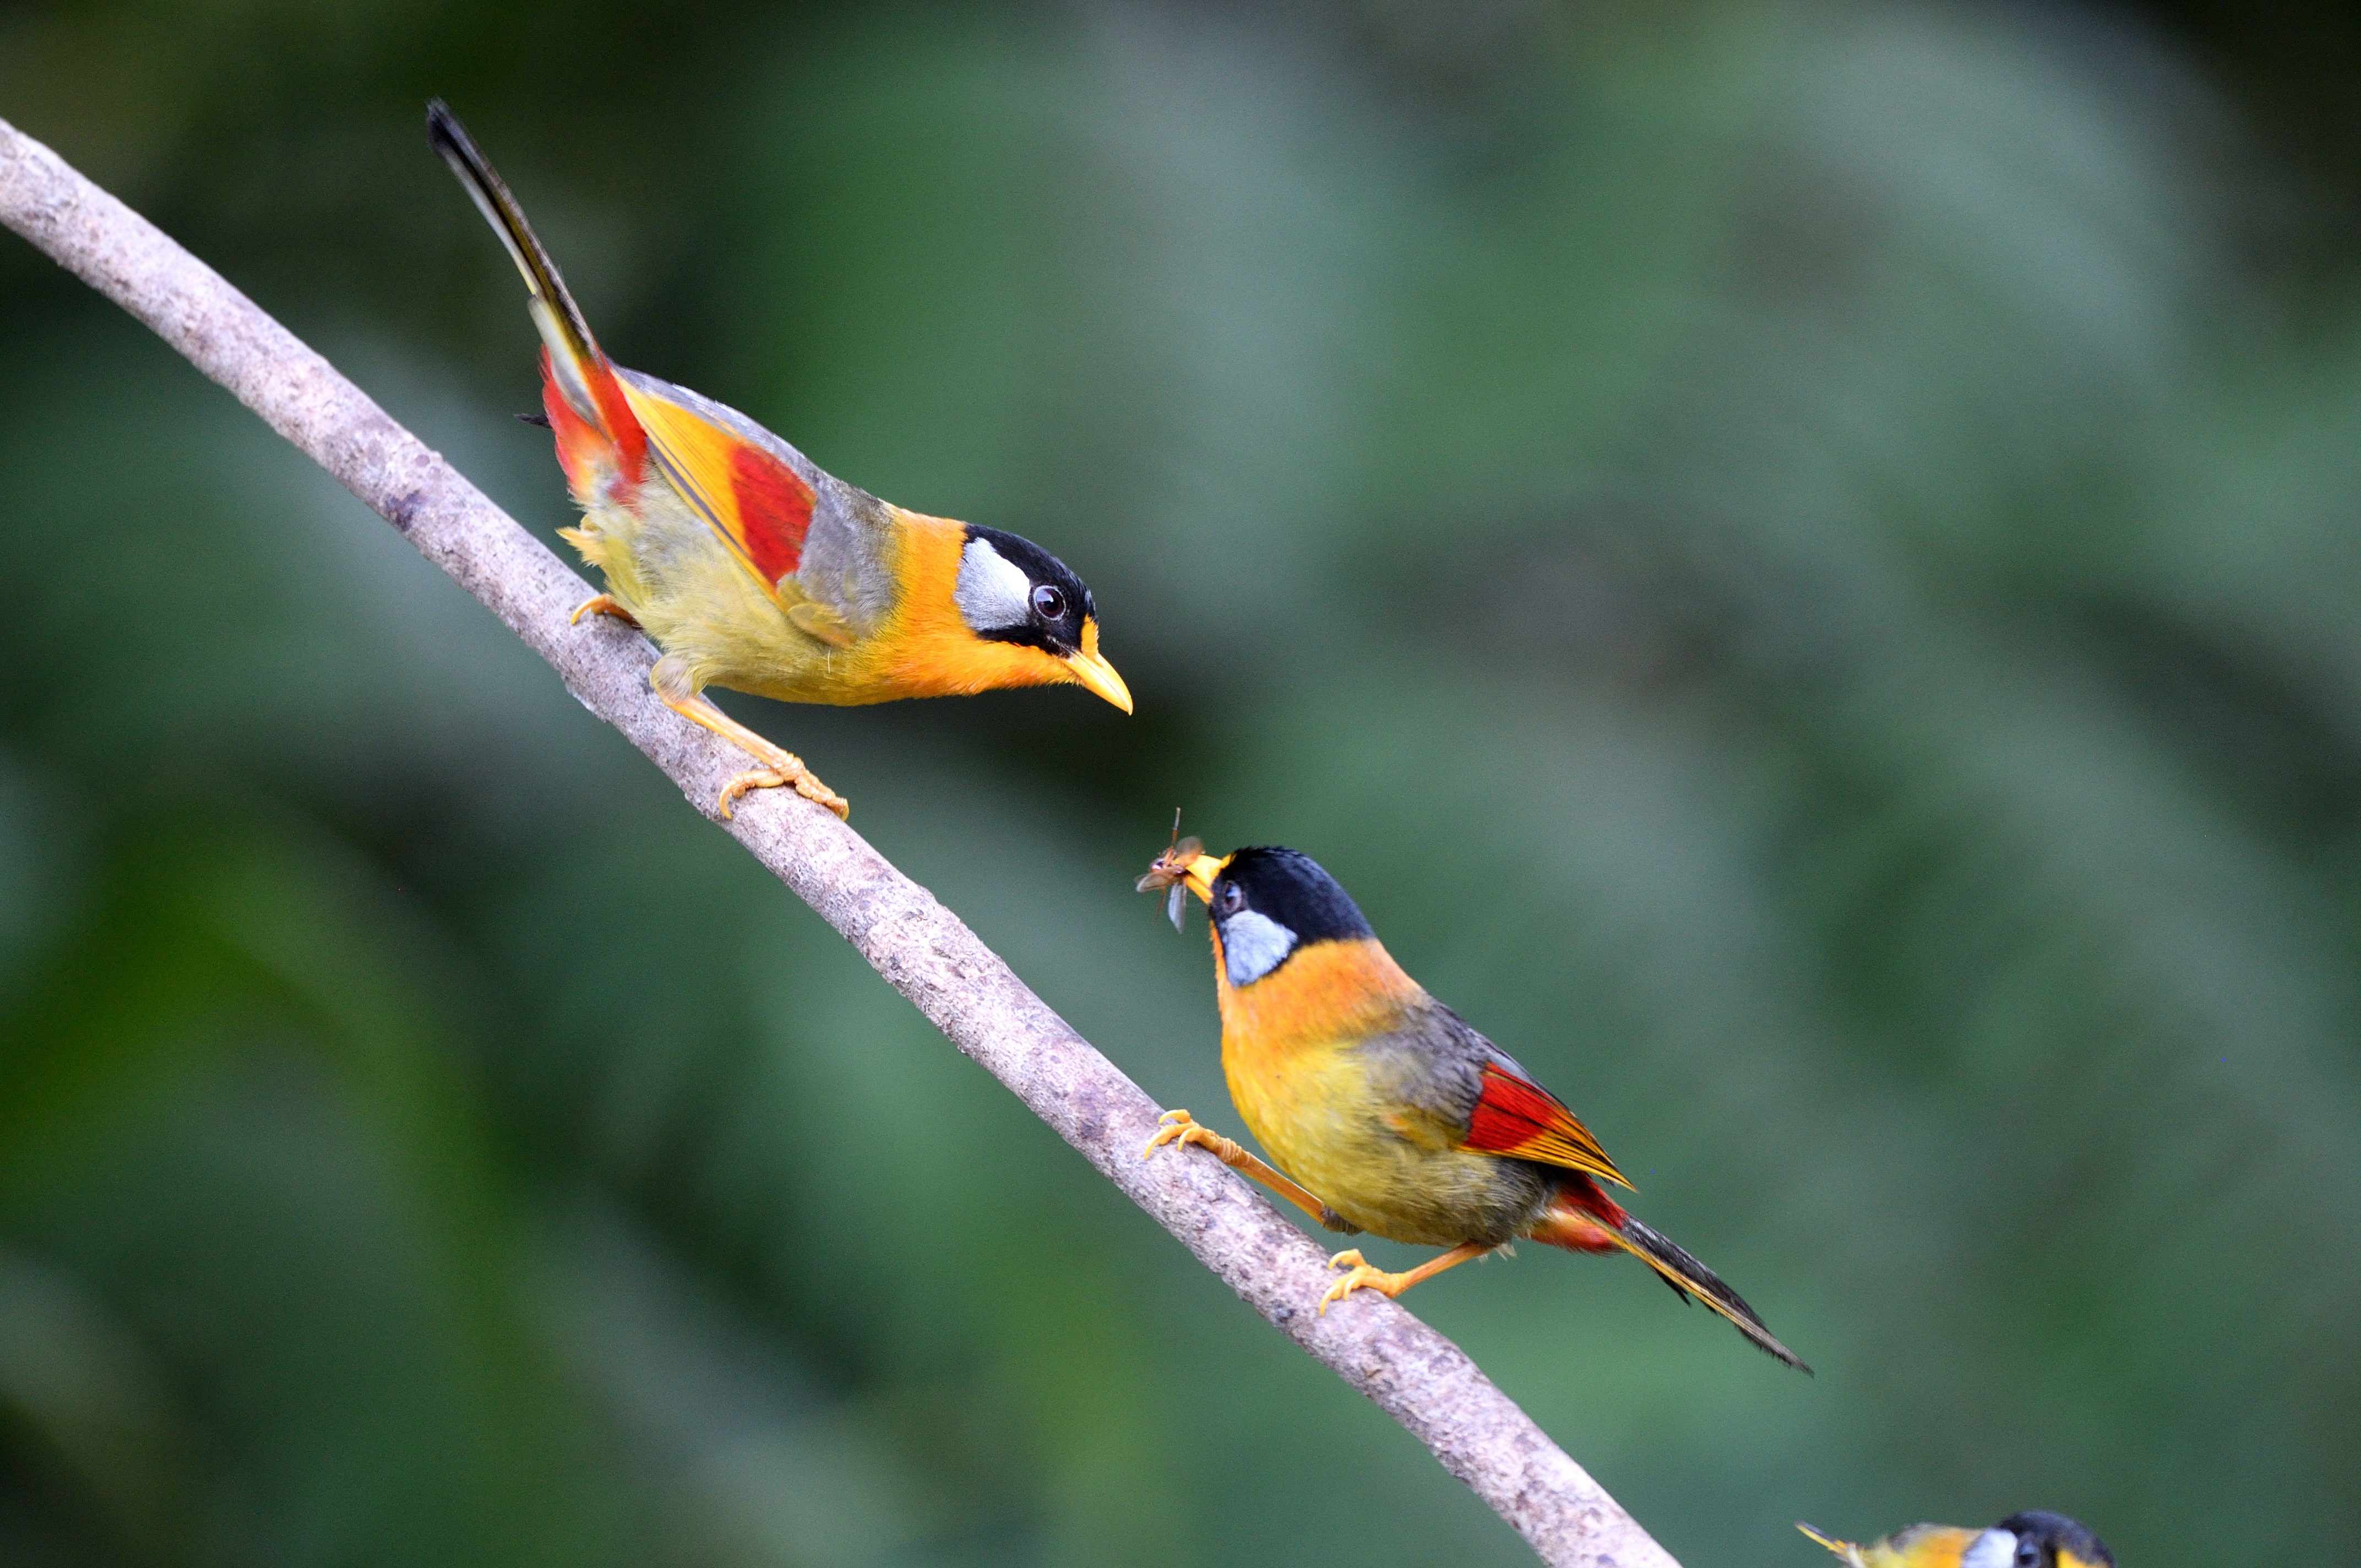
nature, branch, bird, flower, wildlife, beak, fauna, birds, vertebrate, finch, silver eared mesia, old world flycatcher, perching bird